Lourenço José Boaventura de Almada, 13th Count of Avranches

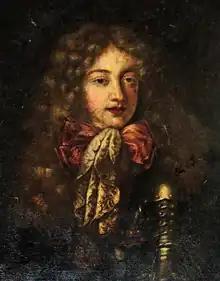

Lourenço José Boaventura de Almada (1758–1815), 13th Count of Avranches and 1st Count of Almada (created by Queen Maria I of Portugal), by regal charter on 29 April 1793 (and confirmed by letter on 4 May 1793) to him and his descendants.